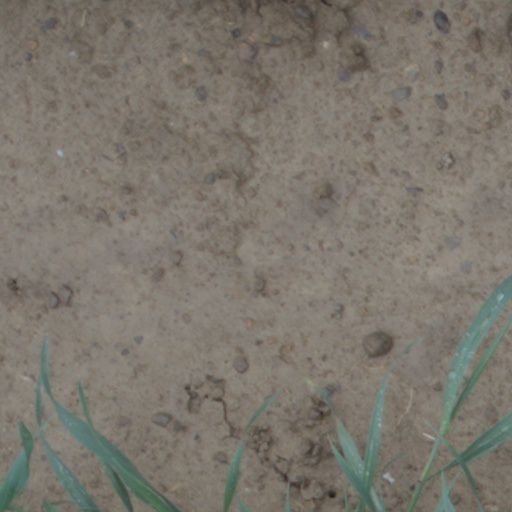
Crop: wheat